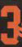
Number: 3